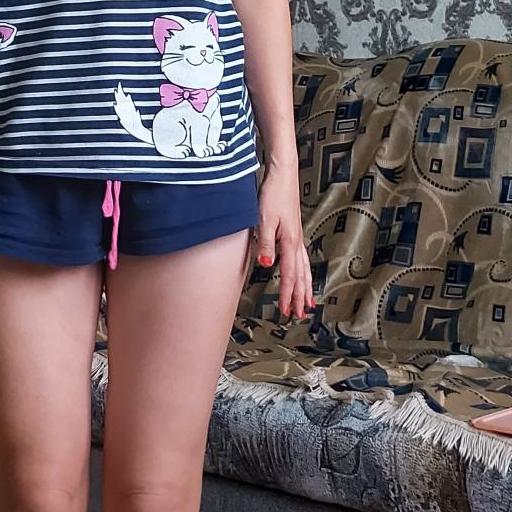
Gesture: no_gesture